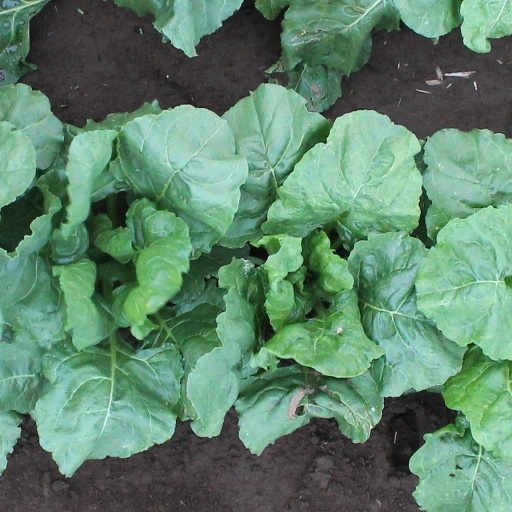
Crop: sugar beet